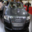
Label: automobile